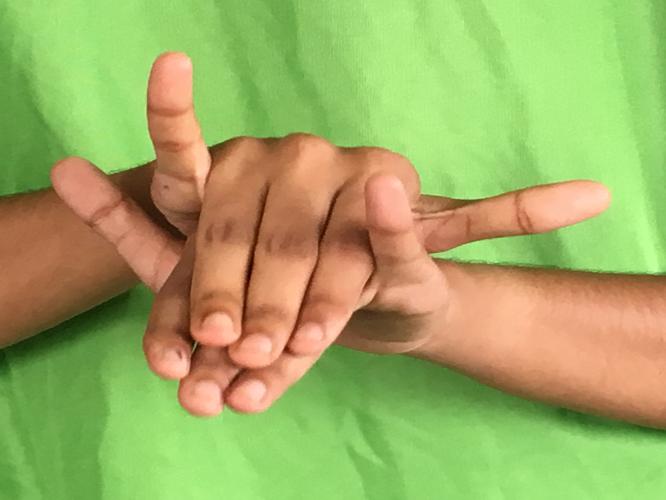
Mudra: Varaha
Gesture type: double_hand